Banaue Rice Terraces

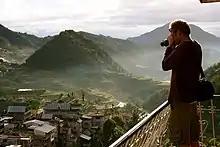
A tourist taking a photograph of the rice terraces.

Another thriving economy in the Banaue Rice Terraces is tourism. The Tourism industry has developed a number of activities for visitors which may include traditional sightseeing of the terraces and visits to the tribes at the foot of the terraces. A "Mumbaki" (traditional Ifugao witch doctor) is also recommended to visitors: these doctors can perform spiritual healing rituals. Domestic tourism however has gone down over the past few years.